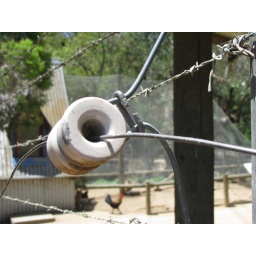
Maybe chickens and pigs are scarce in Wagga